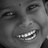
Emotion: happy